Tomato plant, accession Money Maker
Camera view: bottom (45 deg); turntable rotation: 180 degrees
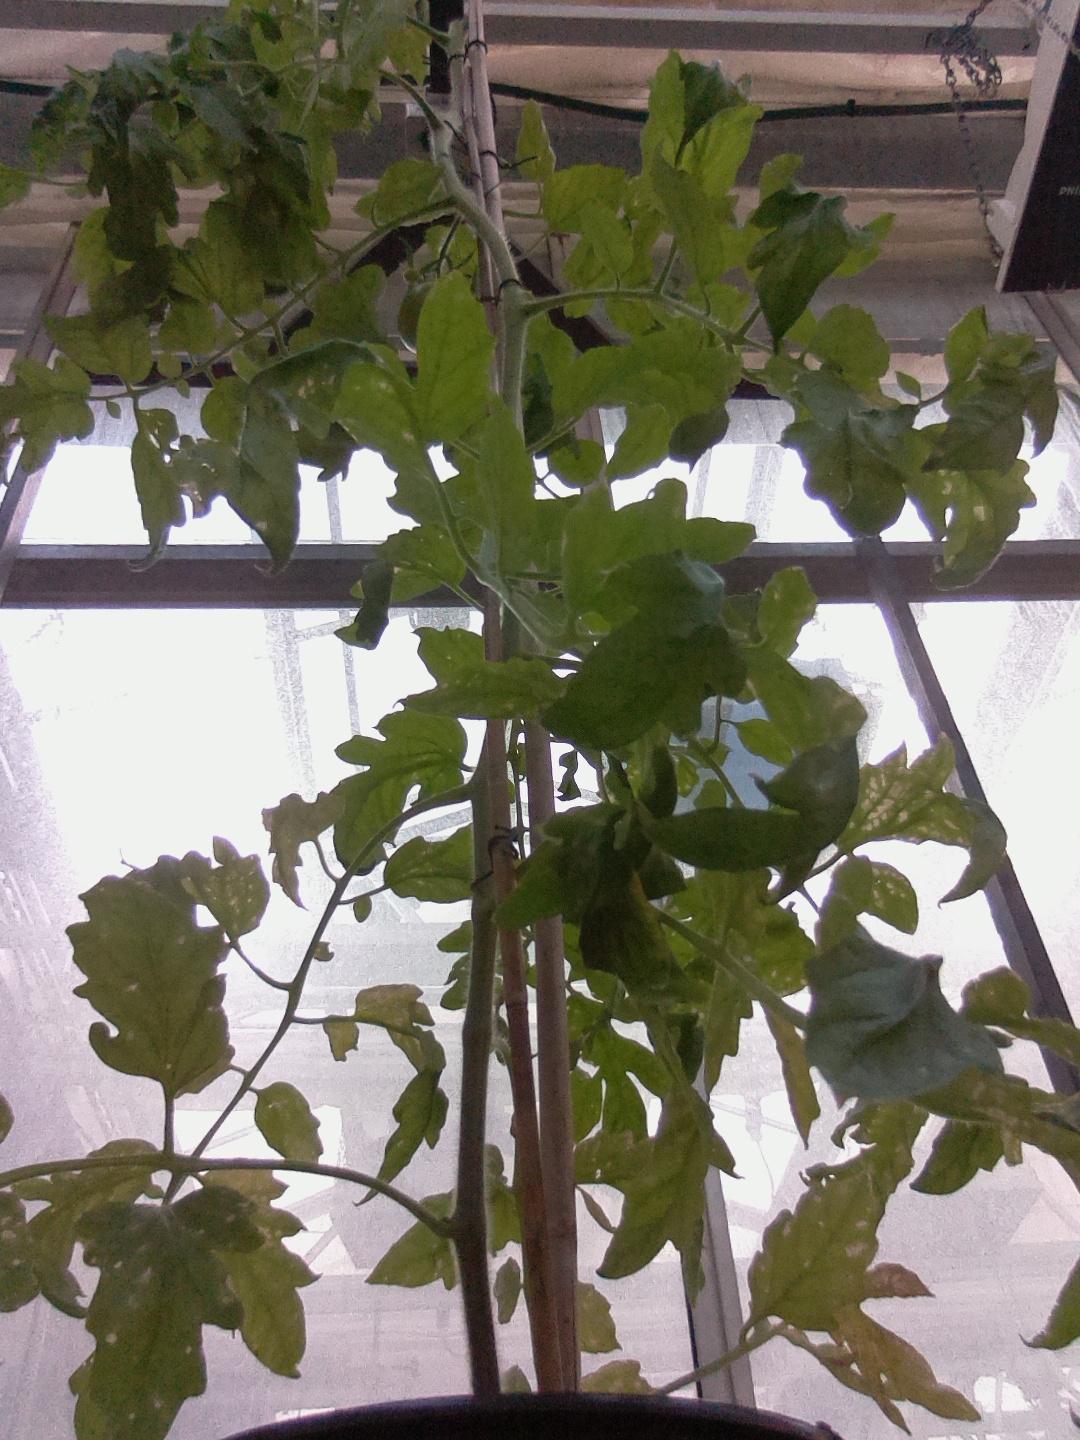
BBCH growth stage 75: 50%-60% of final fruit size